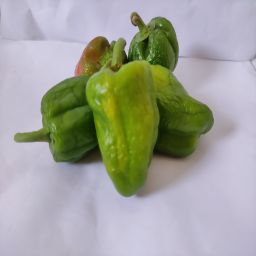
Crop: Bell Pepper
Quality: Ripe